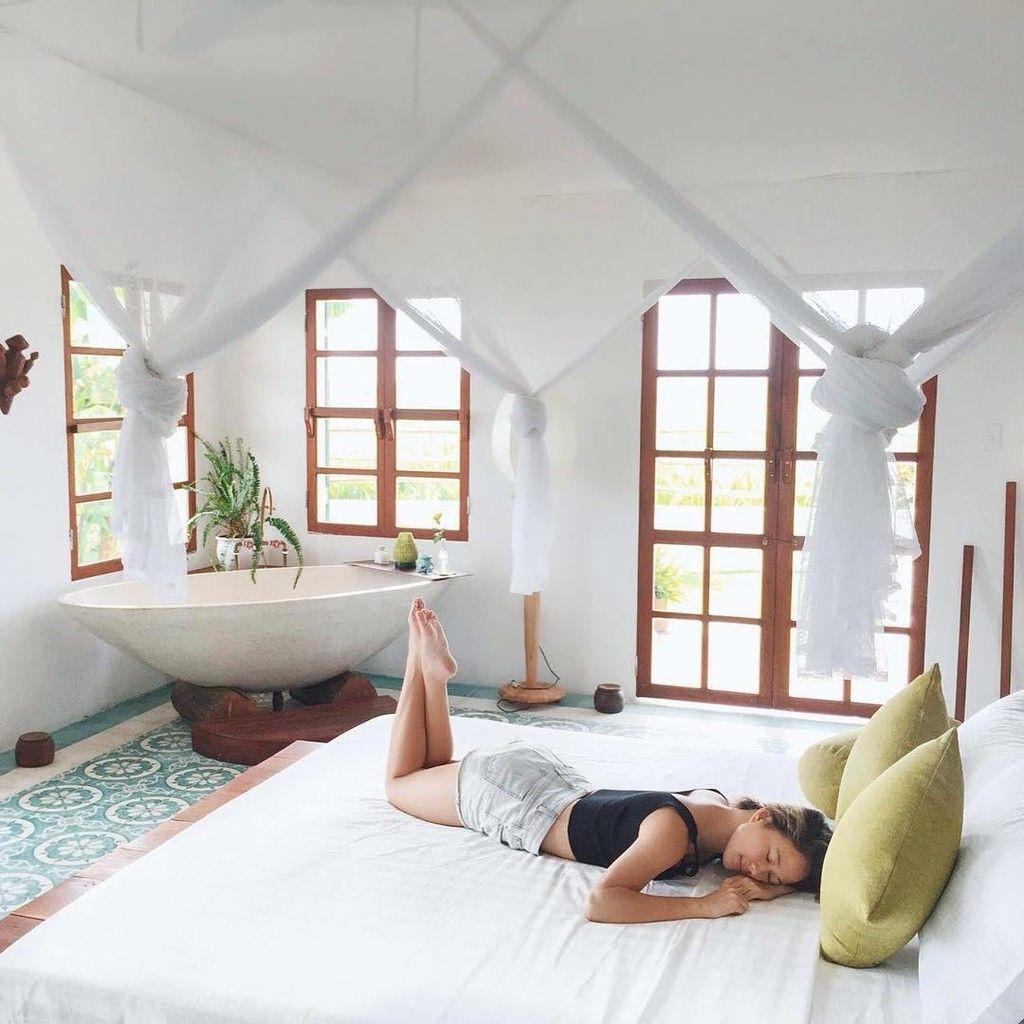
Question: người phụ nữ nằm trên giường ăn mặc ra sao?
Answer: người phụ nữ nằm trên giường mặc quần jean ngắn và áo dây đen